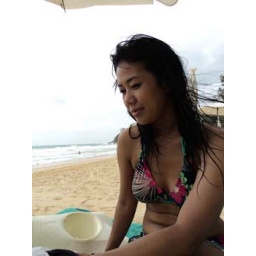
Swimming in the big waves, nearly lost the car keys on the beach